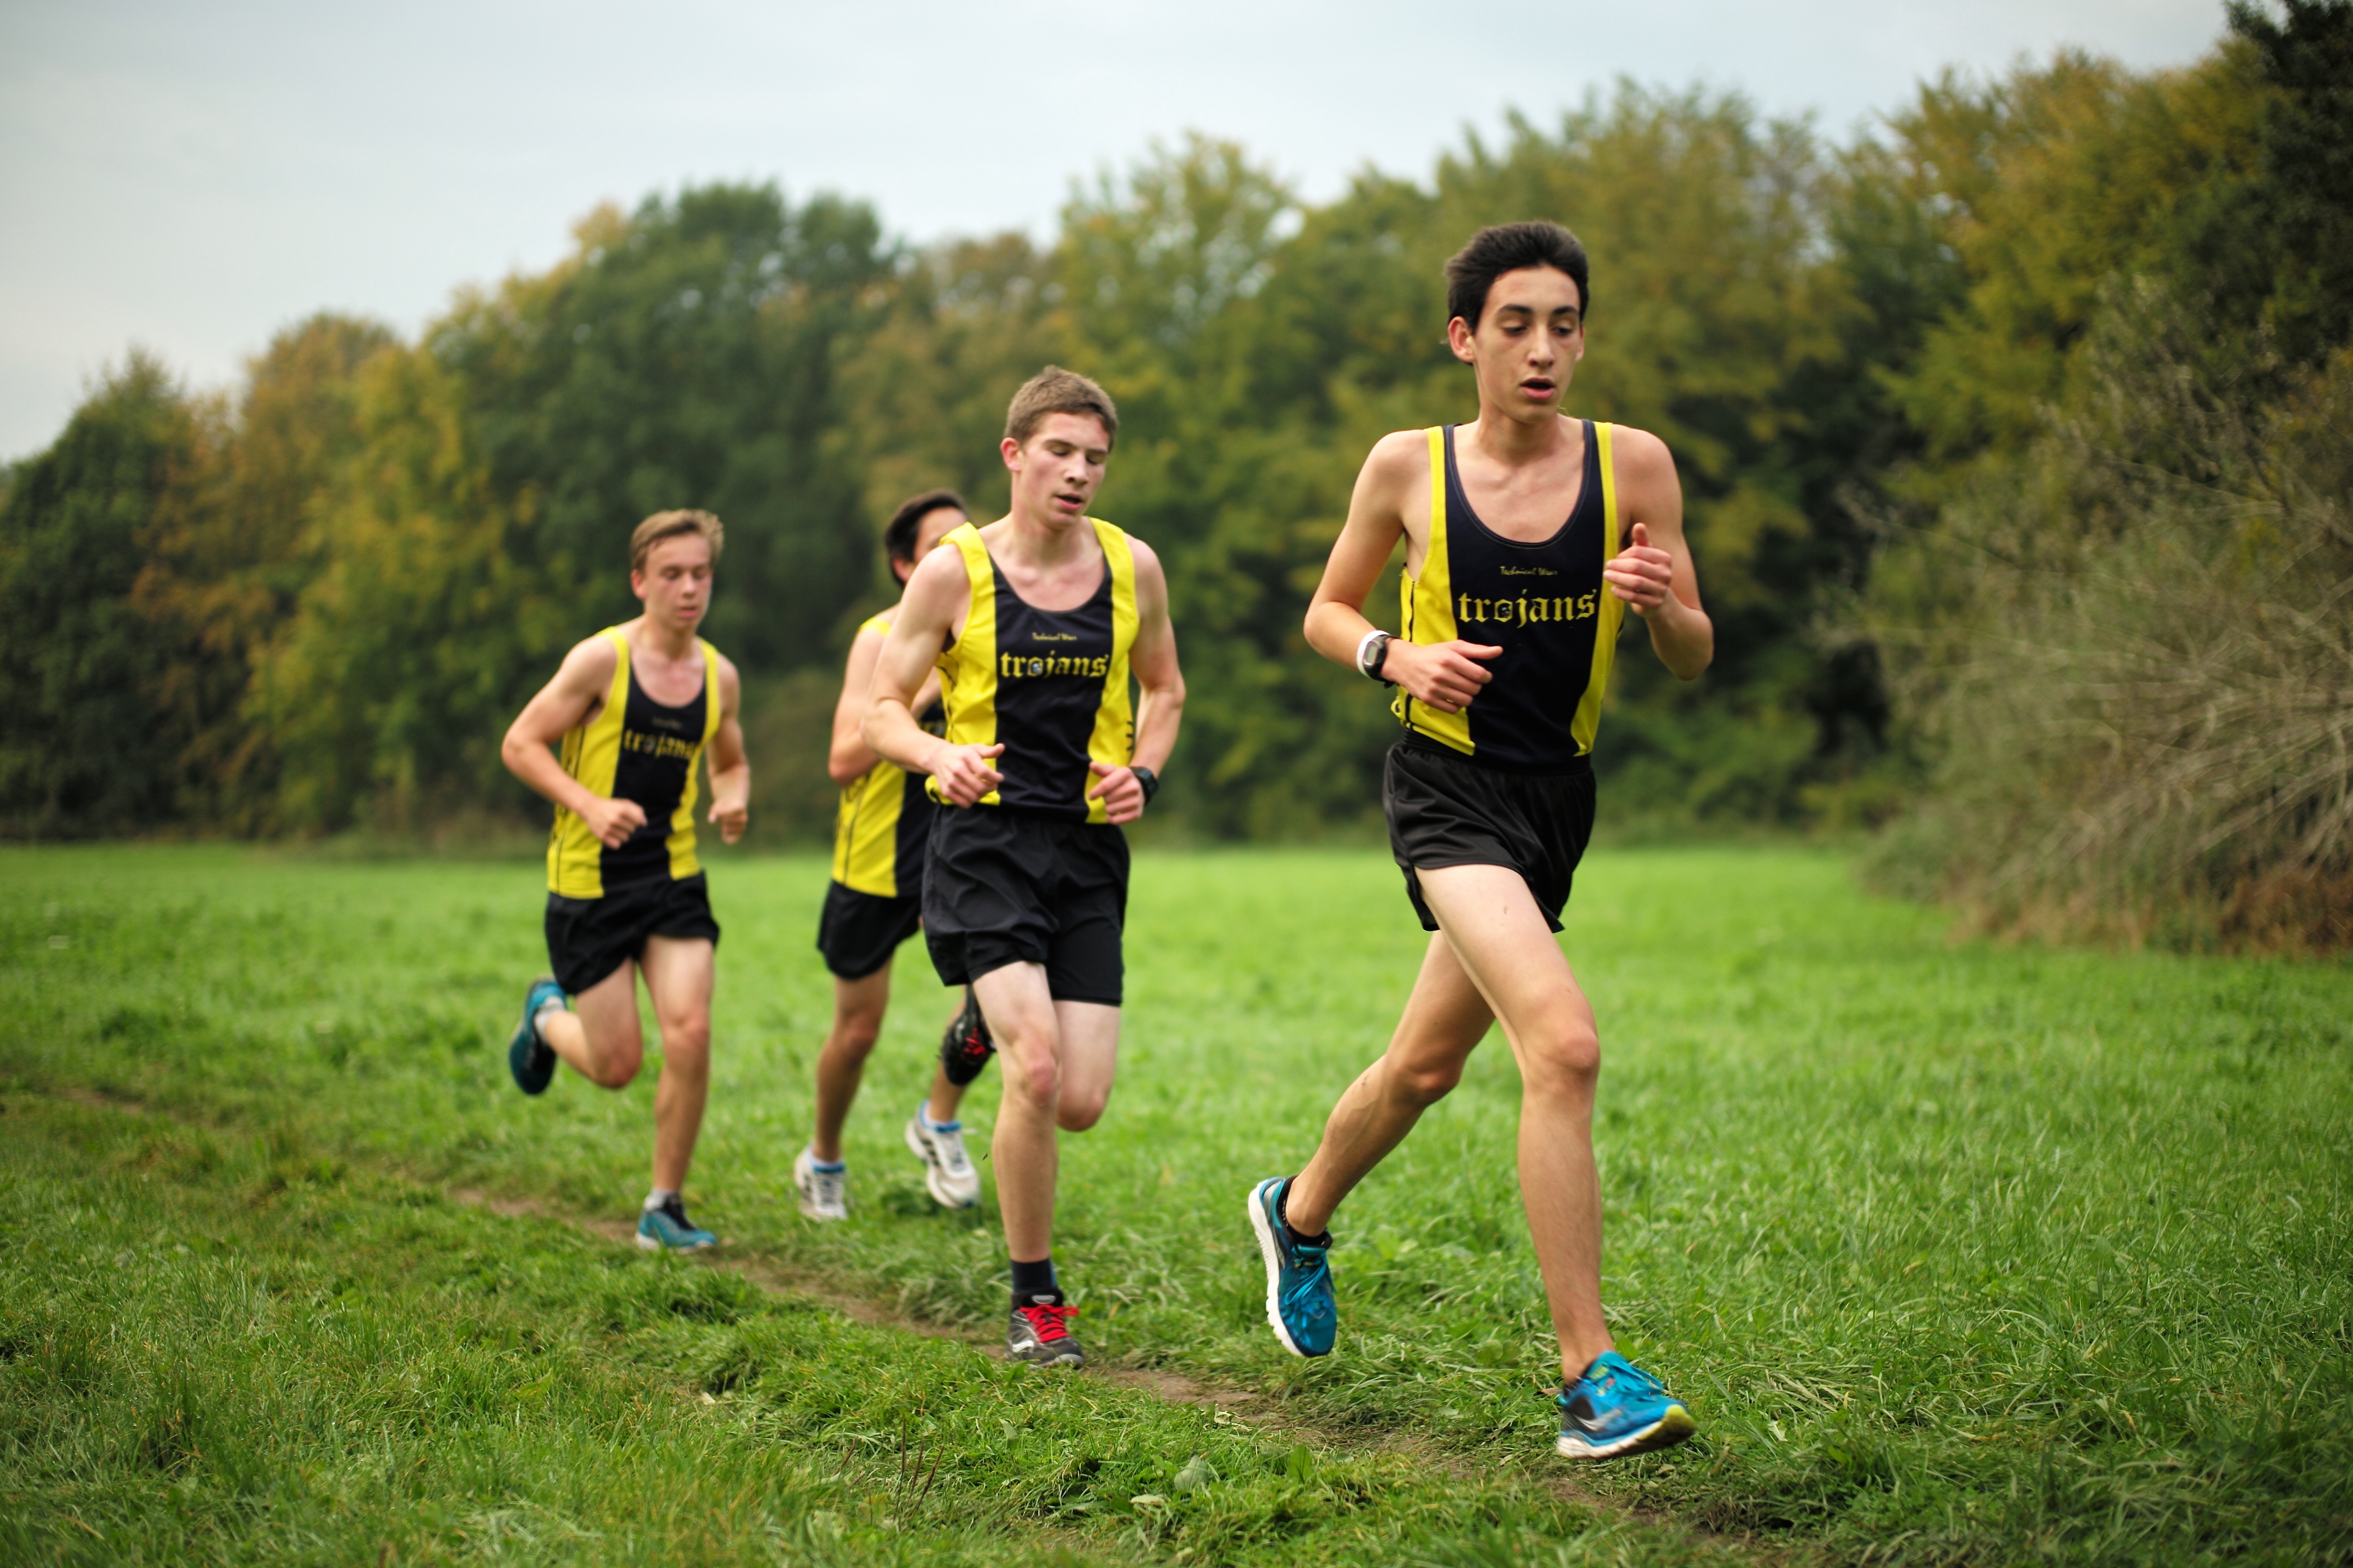
forest, person, girl, sport, boy, running, run, recreation, europe, high, park, jogging, runner, ash, crosscountry, race, competition, woods, holland, amsterdam, netherlands, m, sports, 50, school, runners, endurance, junior, leica, 240, summilux, varsity, athletics, meet, xc, isa, sprint, amsterdamsebos, mountain biking, physical exercise, outdoor recreation, human action, individual sports, endurance sports, ultramarathon, duathlon, cross country running, cross country cycling